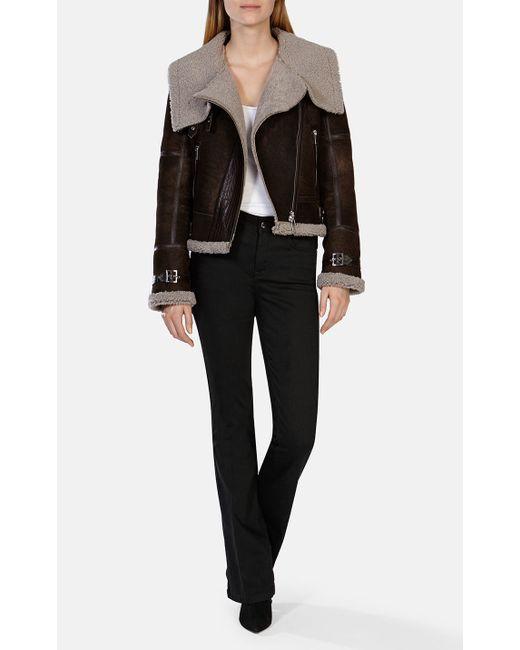
Langärmlige braune Lederjacke mit Innenfell und schwarzer Hose für Damen